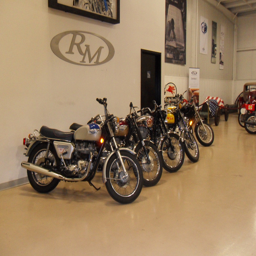
There are a few motorcycles on display inside the building.
A group of motorcycles parked along a wall inside a building.
Motorcycles standing in a row in a museum.
Several motorcycles lined up in a row for display.
The RM has some handsome motorcycles for sale